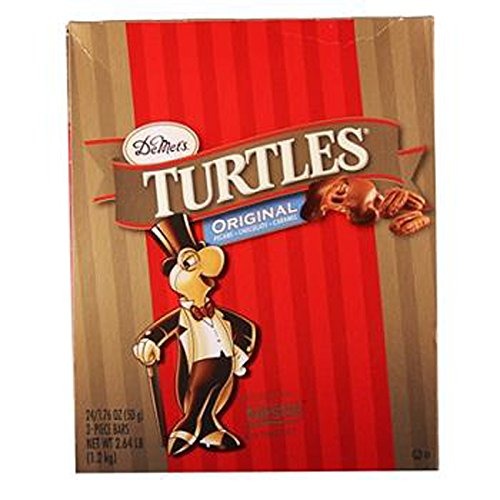
Item Name: Turtles King Size Original Pecans/Chocolate/Caramel Bars, 24 Count (CHOC. CANDY - KING SIZE)
Bullet Point: Demet'S Original Chocolate Turtles Caramel Cluster 3-Piece King Size Bars - 24 Ct. Case
Value: 1.0
Unit: Count

Price: 57.51